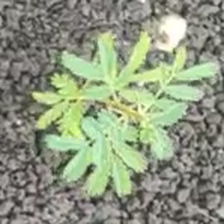
Weed species: Dwarf_cassia_(Chamaecrista pumila)